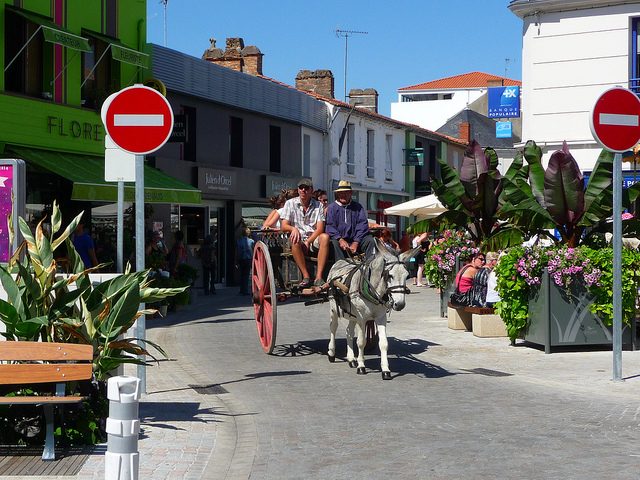
user: Given an image and a question. Answer the question in a short answer. Question: What do the signs in this image indicate to road users? Short Answer:
assistant: no entry